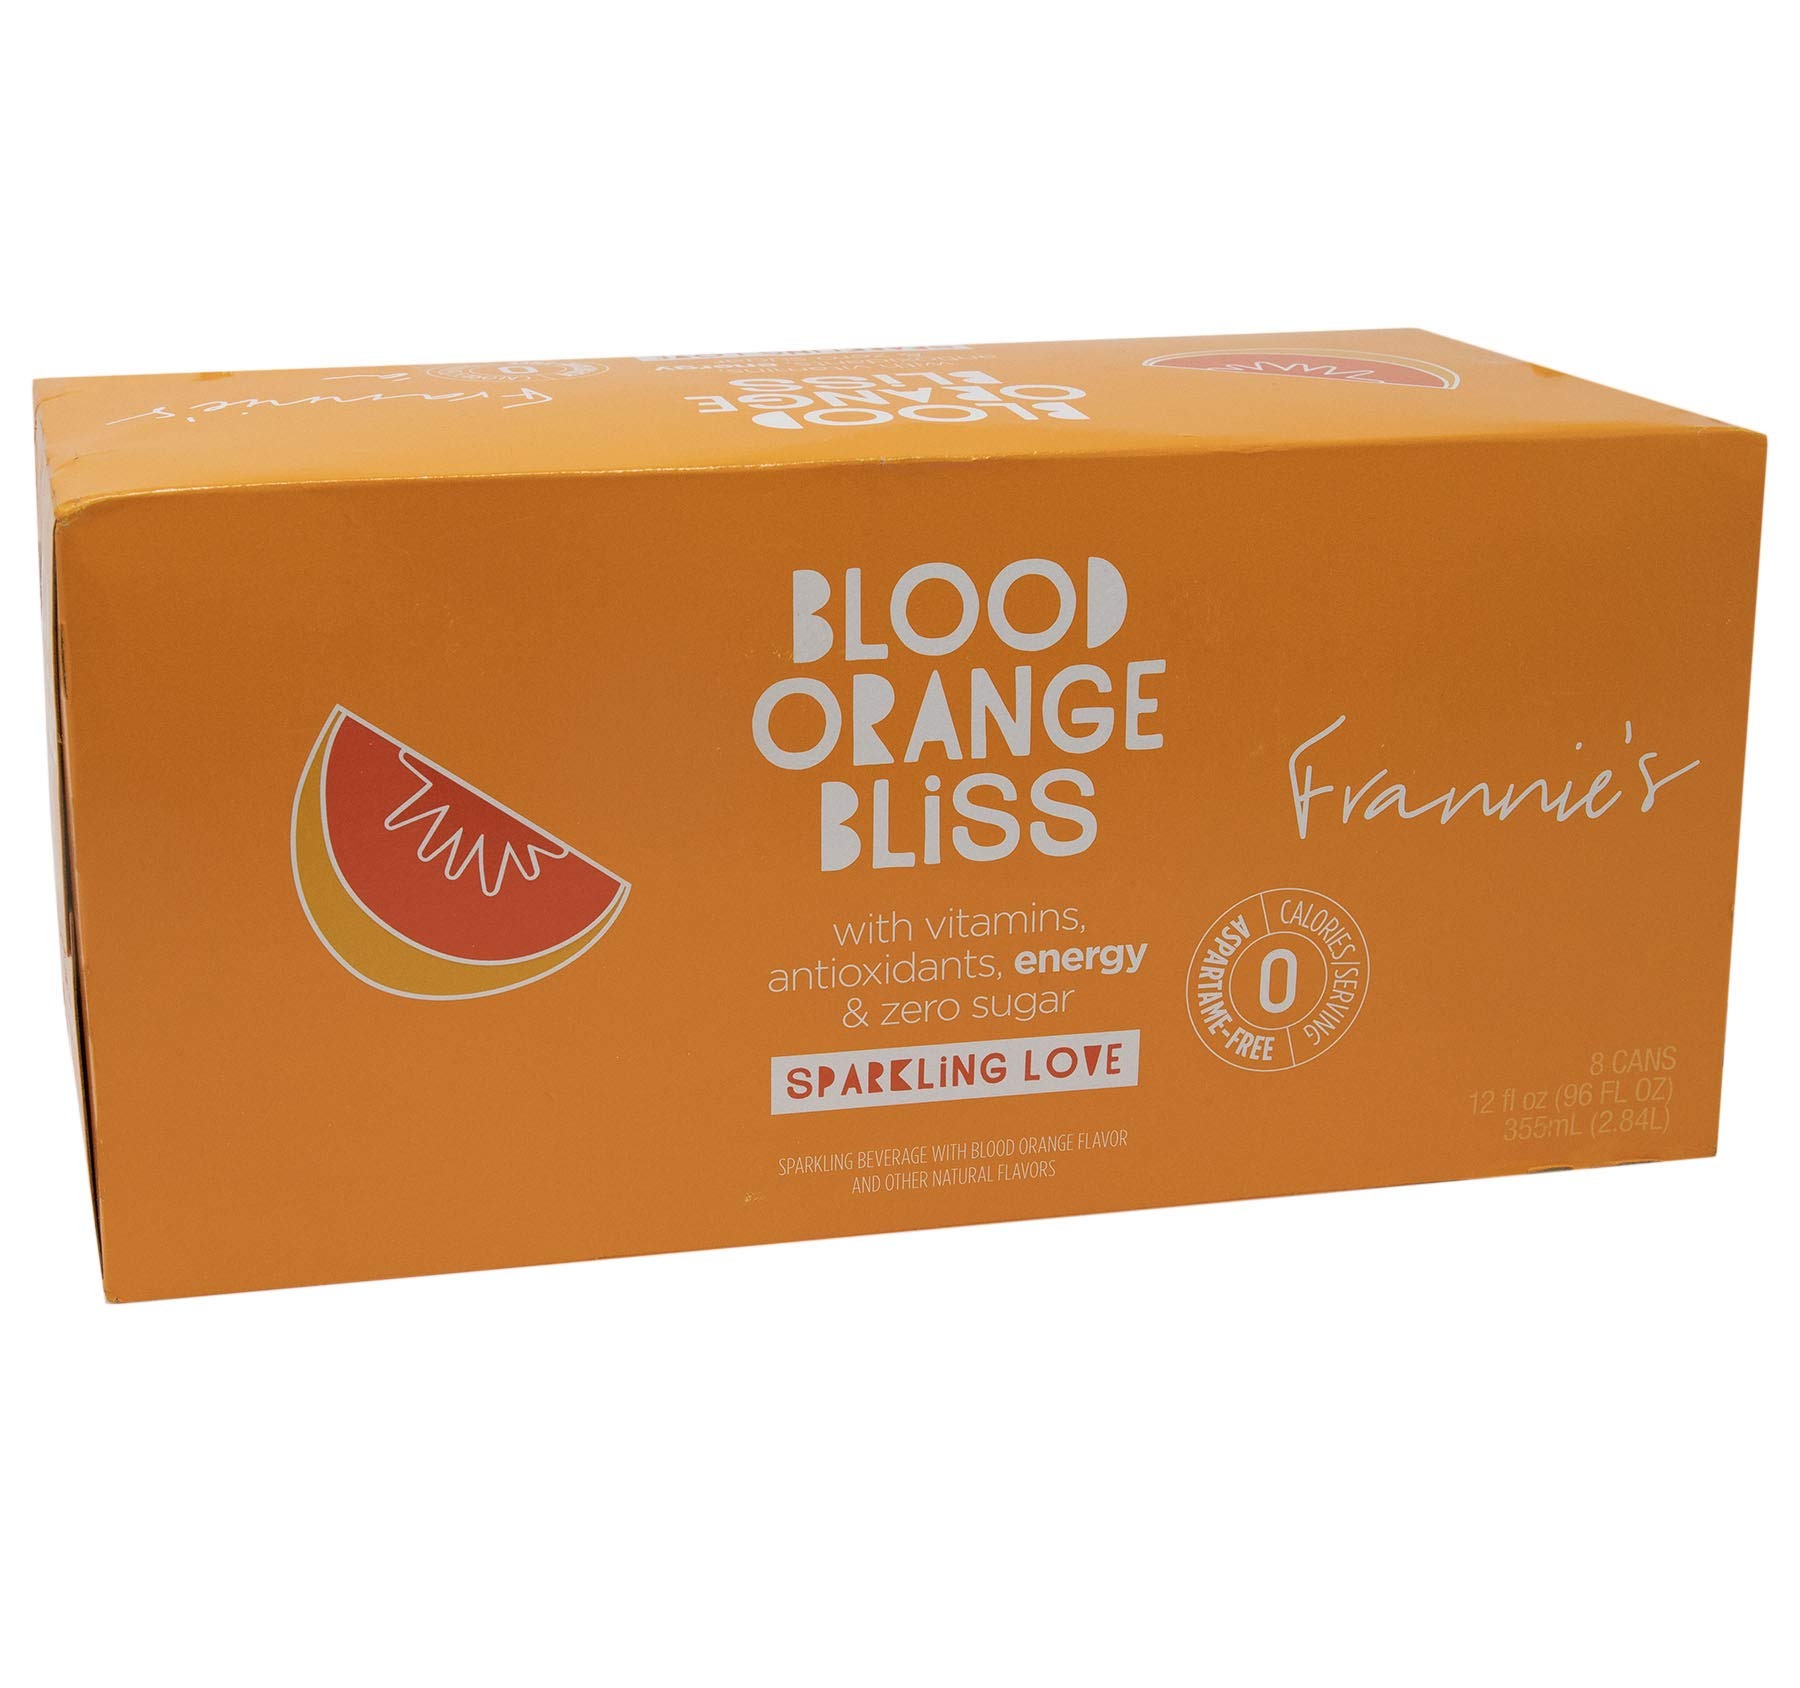
Item Name: Frannie's Sparkling Beverage- Zero Calories & Sugar, Aspertame Free: 8-Pack 12 fl. oz. Cans (Blood Orange Bliss)
Bullet Point 1: Frannie's Sparkling Beverages with Vitamins, Antioxidants and Energy
Bullet Point 2: Zero Calories, Zero Sugars and Free From Aspartame
Bullet Point 3: Your Choice of Seven Different Varieties in a Case Pack of Eight 12-Ounce Cans
Bullet Point 4: Our Motto is Sparkling Love
Product Description: A refreshing, sparkling beverage with blood orange and other natural flavors, with vitamins, antioxidants, energy and zero sugar per serving. Aspartame-free. Contains no juice. Caffeinated.
Value: 96.0
Unit: Fl Oz

Price: 19.99